Bemidbar (parashah)

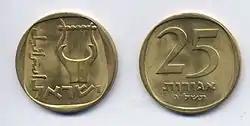
A lyre on an Israeli coin

Numbers 1:1 begins, "On the first day of the second month, in the second year following the exodus from the land of Egypt." According to Exodus 40:17, that would be one month after the date that Moses set up the Tabernacle. Numbers 7:1 then reports, "On the day that Moses finished setting up the Tabernacle," the chieftains of the tribes began bringing their offerings and would continue for 12 days. At the same time, the ordination events of Leviticus 8 took place. "On the eighth day," the inaugural offerings of Leviticus 9 took place, followed by the incident of Nadab and Abihu in Leviticus 10. Numbers 9:5 then reports, "on the fourteenth day of the month," the Israelites offered the Passover sacrifice. And Numbers 9:11 then reports that the second Passover for those unable to participate in the first Passover would commence "in the second month, on the fourteenth day of the month." Thus, the events beginning with Numbers 1:1 would have taken place shortly after the setting up of the Tabernacle, the chieftain's offerings, the ordination and inaugural ceremonies of the Tabernacle, the incident of Nadab and Abihu, and the first Passover, but shortly before the second Passover.